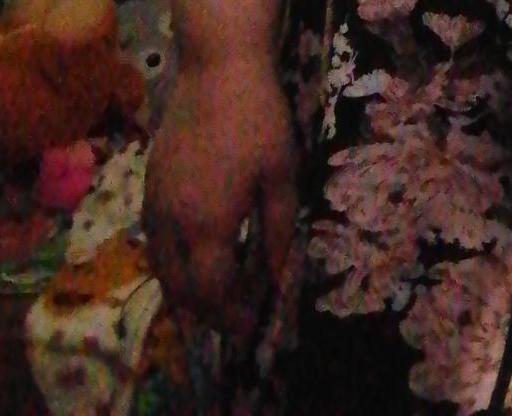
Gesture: no_gesture